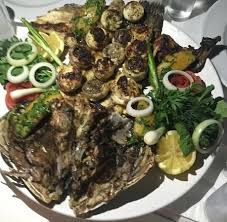
Yemek: lokum